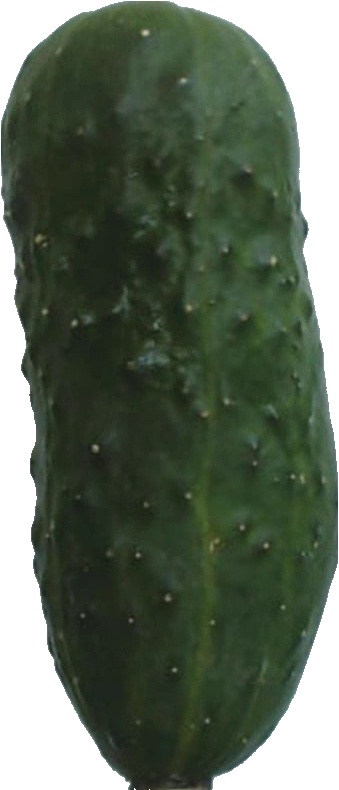
Label: cucumber_1